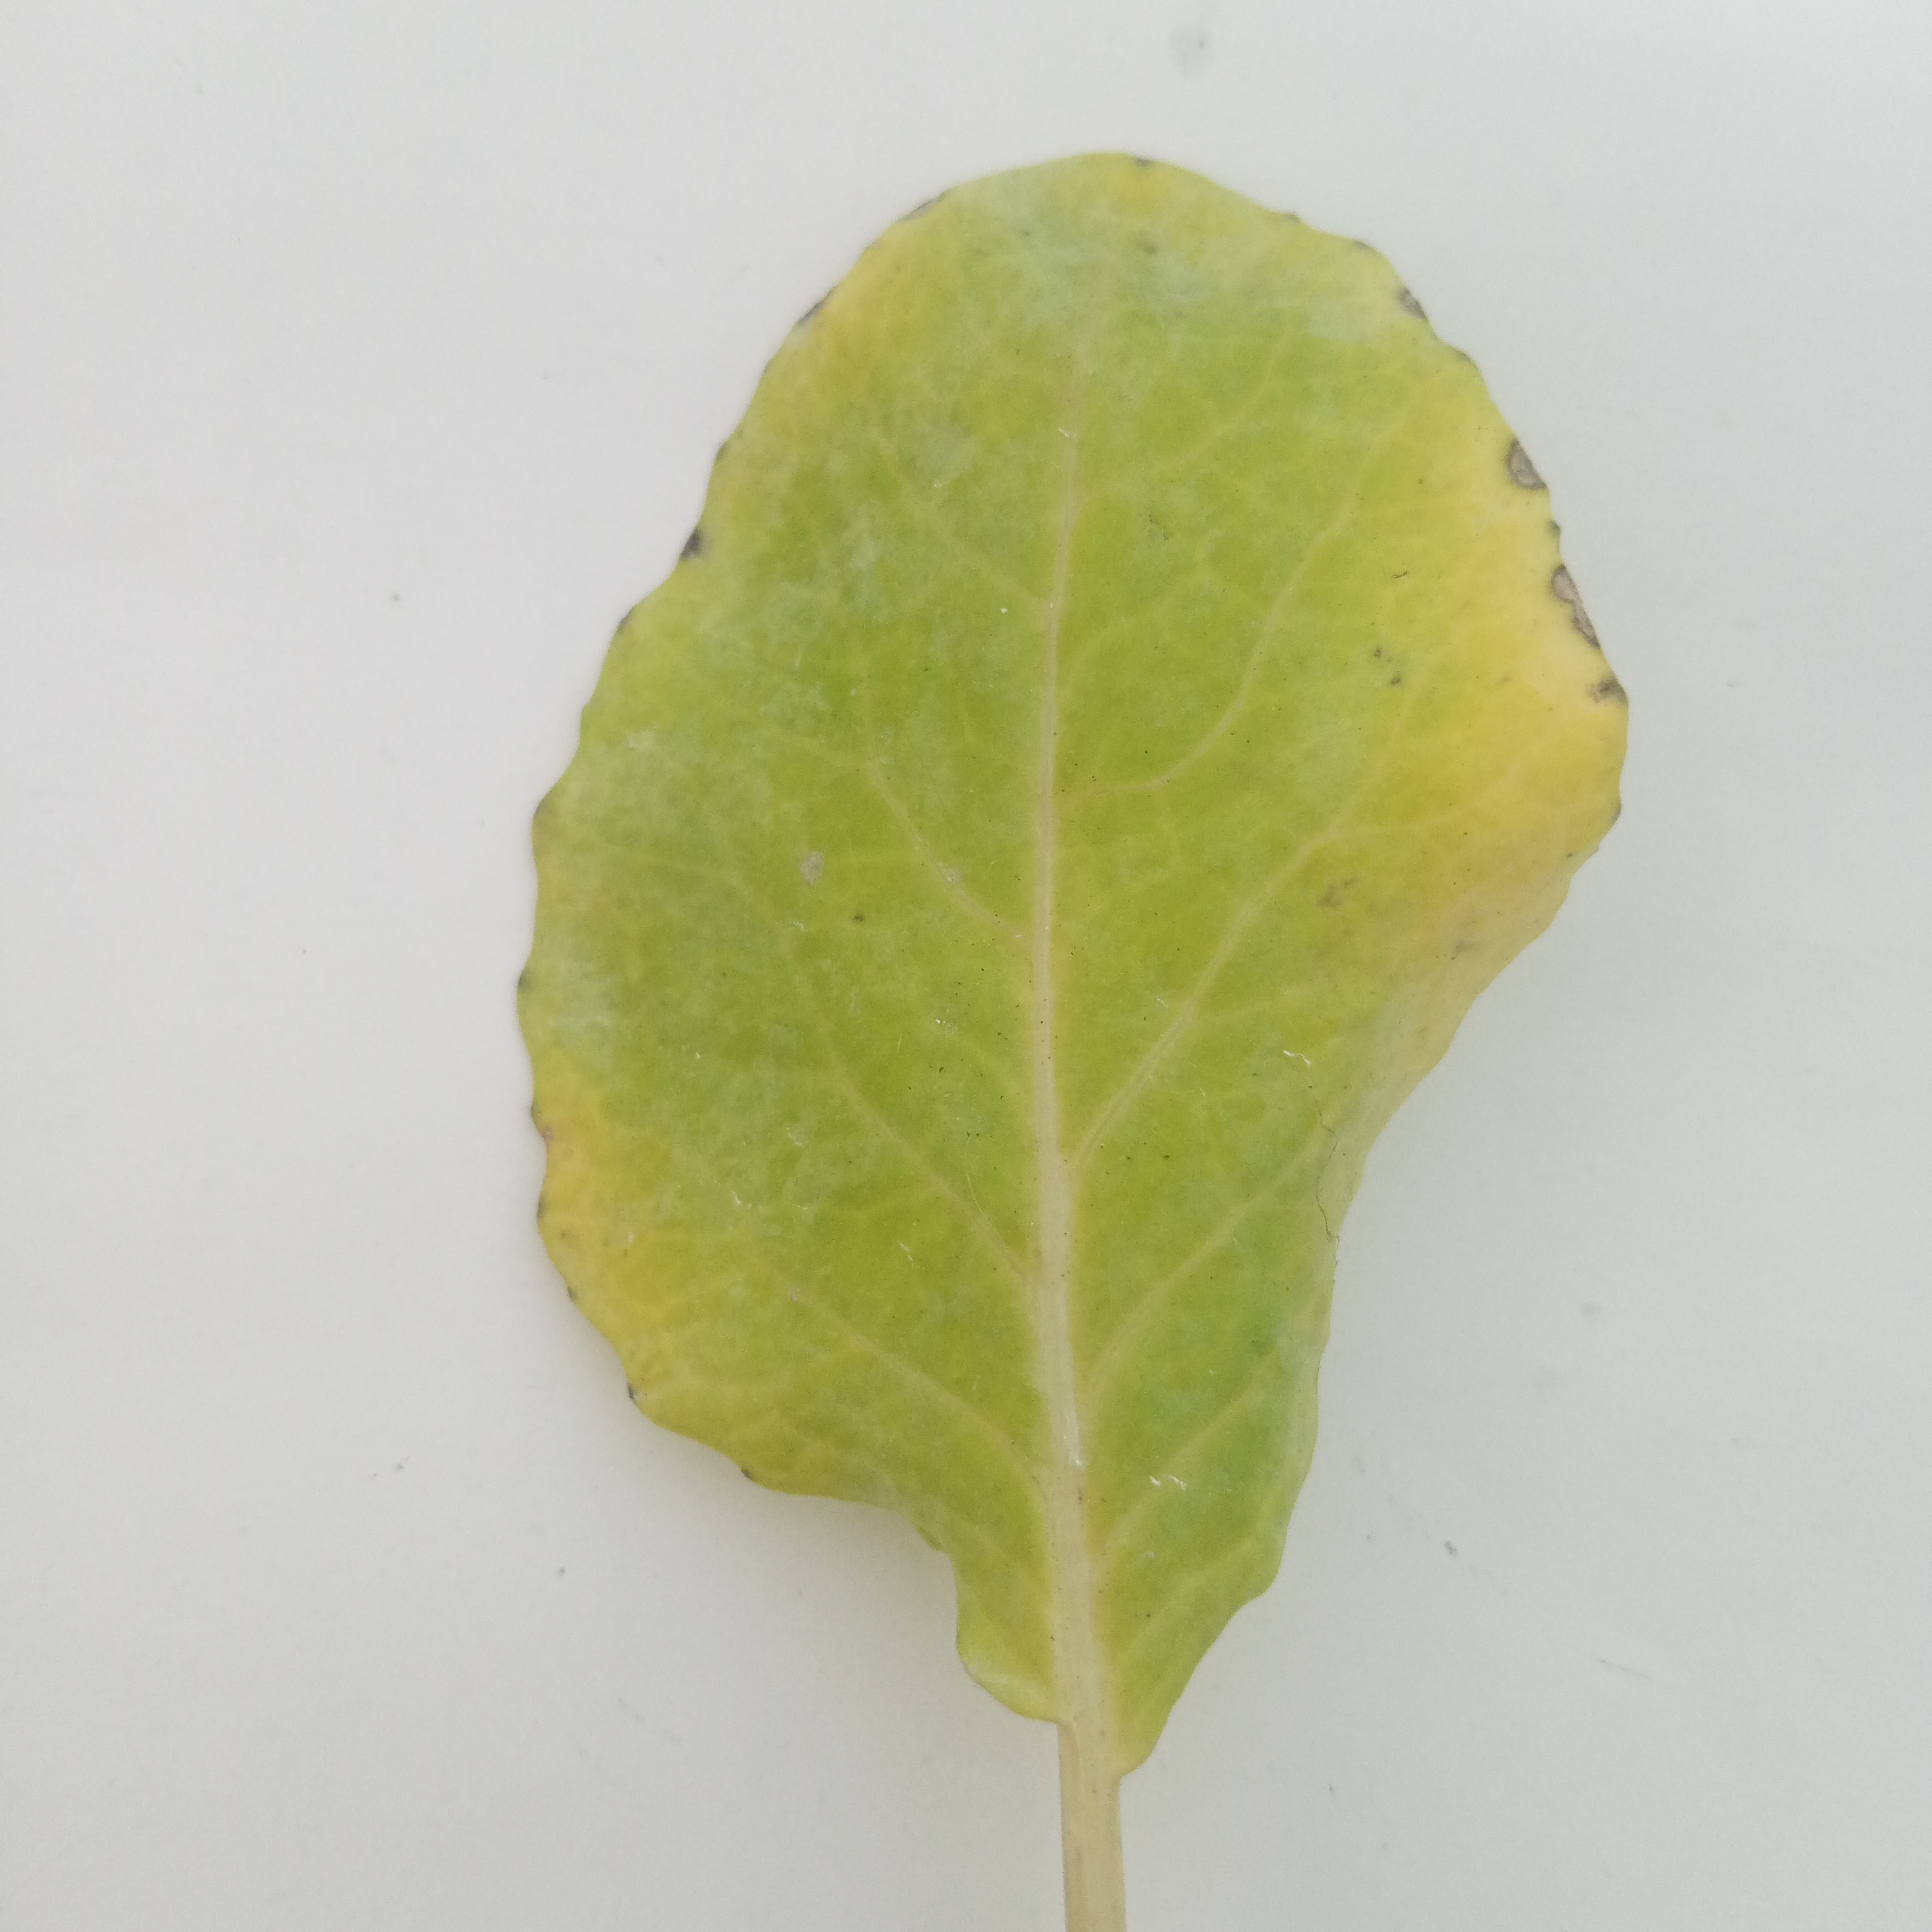
Label: Black Rot